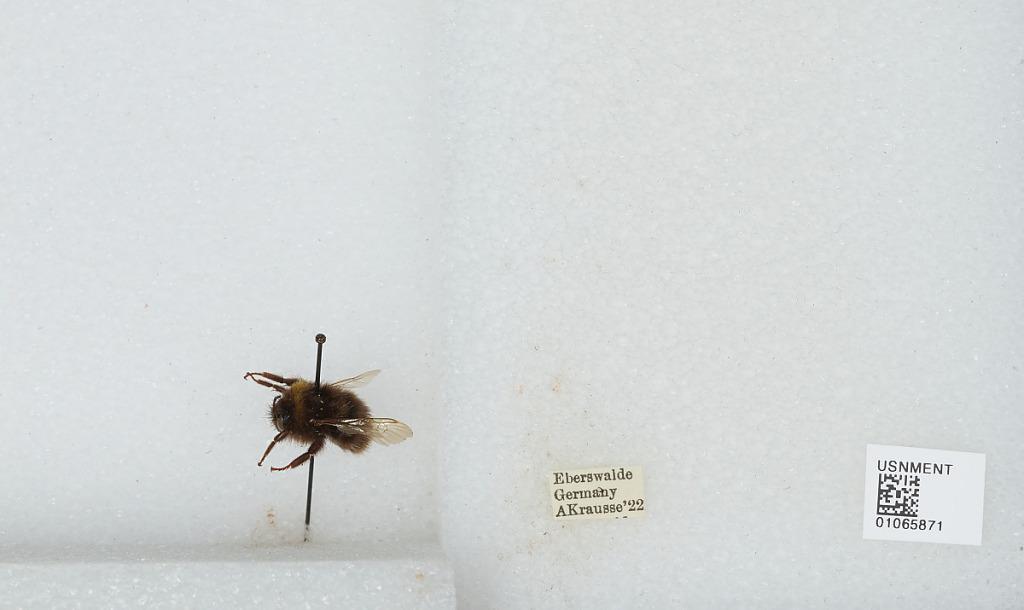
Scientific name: Bombus sp.
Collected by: A. Krausse
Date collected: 1922--
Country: Germany
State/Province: Brandenburg
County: Barnim
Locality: Eberswalde
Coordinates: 52.8356, 13.8182